Fatal Fury Special

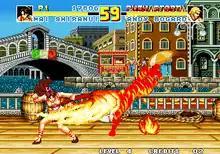
Gameplay screenshot showcasing a match between Mai Shiranui and Andy Bogard in Italy

"Fatal Fury Special" is an updated version of "Fatal Fury 2". It features many of the same graphics and gameplay, although some slight changes were made to the system, including faster game speed and an all new combo system. Unlike the previous "Fatal Fury" games, "Special" allows the player to combine their attacks. When an attack lands, the player will have a brief moment of invincibility. The number of Line Move Attacks have also increased; pressing the Light Punch or Light Kick button while the opponent is on an opposite line will perform a Low Line Jump Attack.